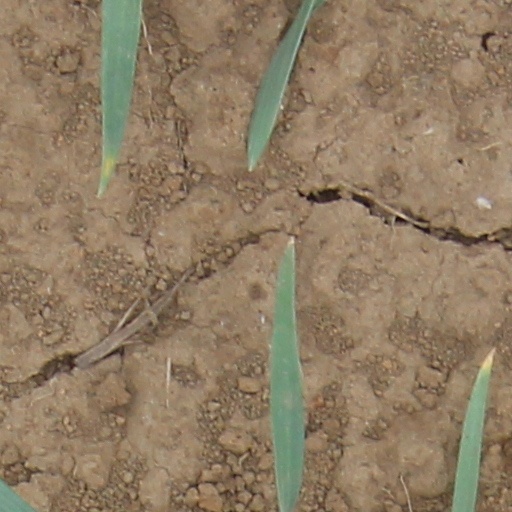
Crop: wheat